Michael Vick

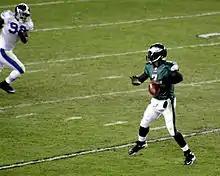
Vick during a 2010 game vs. the Indianapolis Colts

After his release from prison, Vick was mentored by former Indianapolis Colts coach Tony Dungy. The prospect of his return to professional football was the subject of much conjecture as his suspension and incarceration continued. In 2007, ESPN's John Clayton said few general managers were in a strong enough position to consider taking a chance on Vick, and even then most NFL owners would be concerned about a fan and media backlash. There was also no chance of Vick resurrecting his career in the Canadian Football League, he said. Following a furor in 2007 over Ricky Williams playing there while serving a suspension, the CFL banned players currently suspended by the NFL. In any case, Clayton said it would be nearly impossible for a convicted felon to get a Canadian work visa. He did think, however, that Vick would be "unstoppable" if he decided to play in the Arena Football League.